Vanchinathan

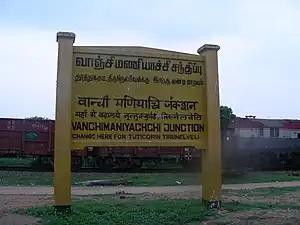
The railway station where he shot Ashe is named in his remembrance

The assassination of Ashe was one of the significant events in the Indian independence movement in South India. It supported the rise of revolutionary movement which supported the use of arms as against the moderate movement propagated by Gandhi and others. Ashe was the first and last British high ranking official to be assassinated in South India during the rule of the British.